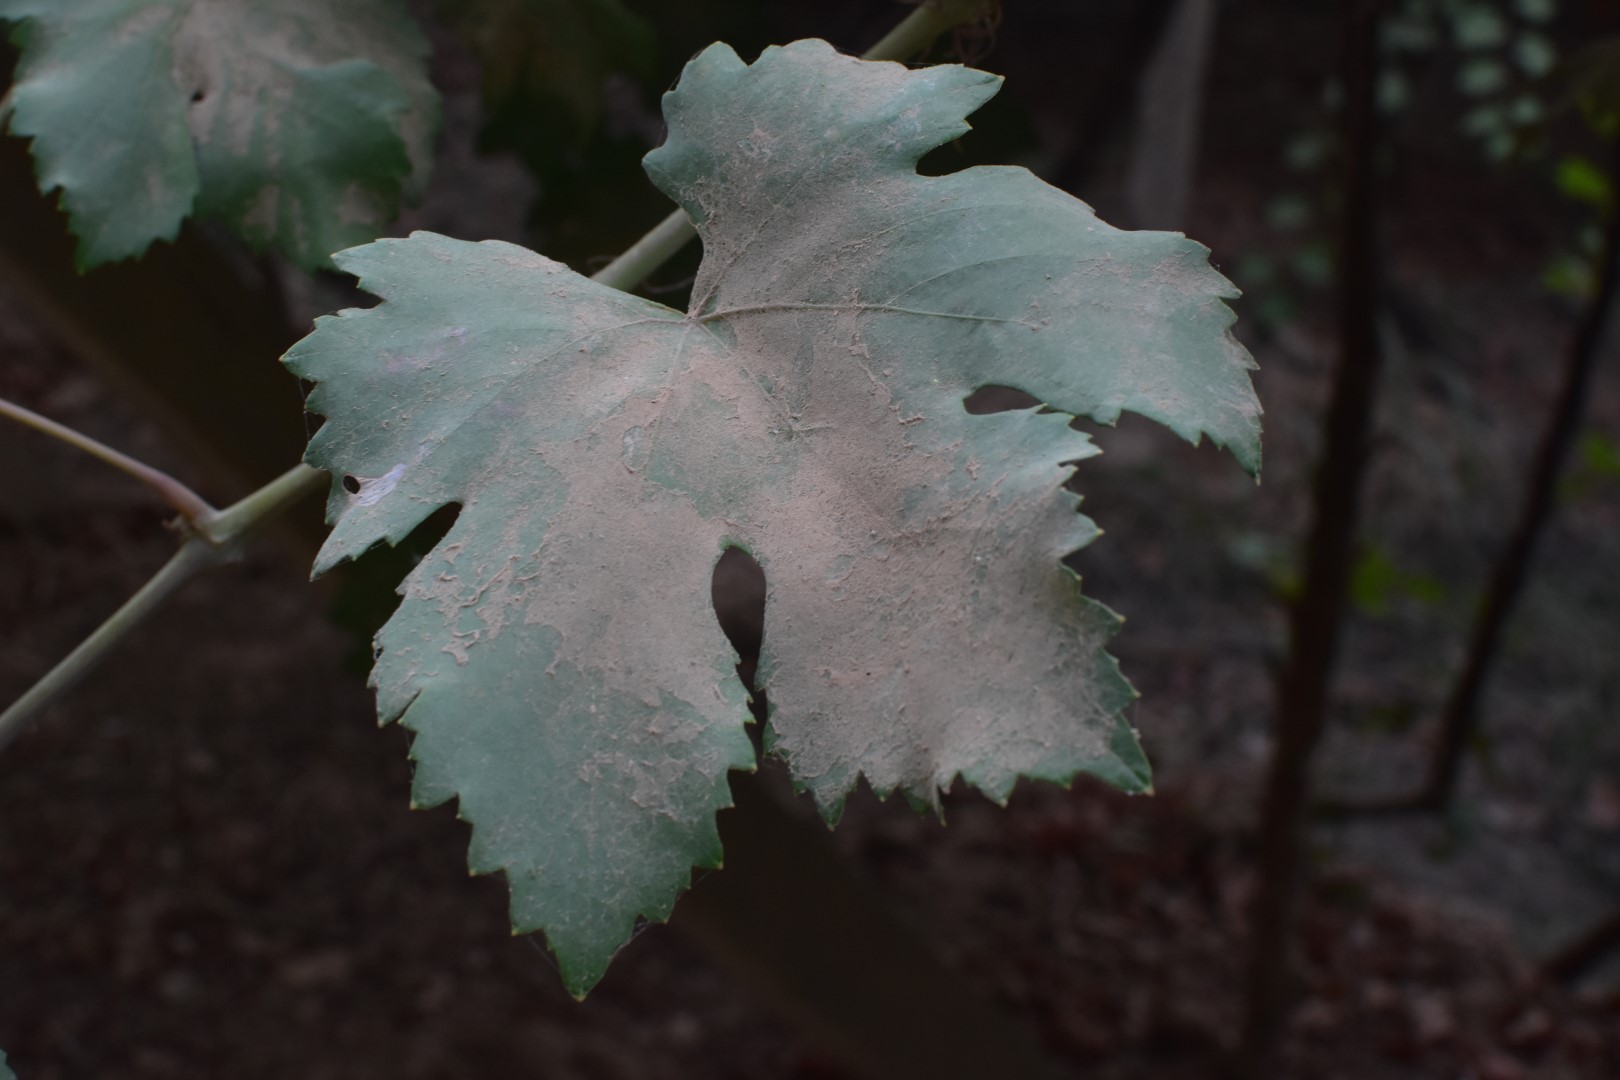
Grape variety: Kamali